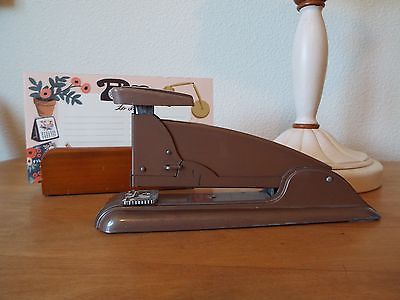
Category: stapler